Kontrrazvedka

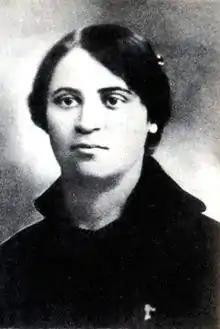
Halyna Kuzmenko, one of the founding members of the Commission for Anti-Makhnovist Activities.

On 9 July 1920, at a meeting in Vremivka, the newly constituted Revolutionary Insurgent Council (RPS) effectively abolished the Kontrrazvedka and unanimously voted to transfer its judicial and punitive functions to a new Commission for Anti-Makhnovist Activities (KAD). During the meeting, the conduct of the Kontrrazvedka was criticised by Viktor Bilash, who personally pushed for the establishment of the KAD in its place, along with Yakiv Sukhovolski and Aron Baron. Nazarii Zuichenko was elected as chairman of the KAD, which also counted Halyna Kuzmenko and Hryhory Vasylivsky among its other members. The new Commission was given a mandate to prosecute prisoners of war from the White, Red and Ukrainian nationalist sides, as well as soldiers within the Insurgent Army. It was also allowed to charge agents of the Cheka, requisitioning units and anti-Makhnovist partisans, without investigation.